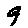
Label: 9